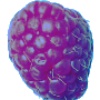
Label: Raspberry 1